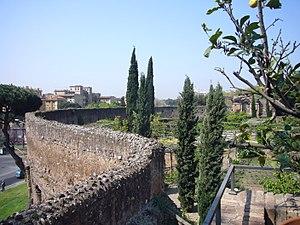
La basilique Sainte-Croix-de-Jérusalem est une basilique catholique de Rome. C'est l'une des sept églises de pèlerinage de Rome.